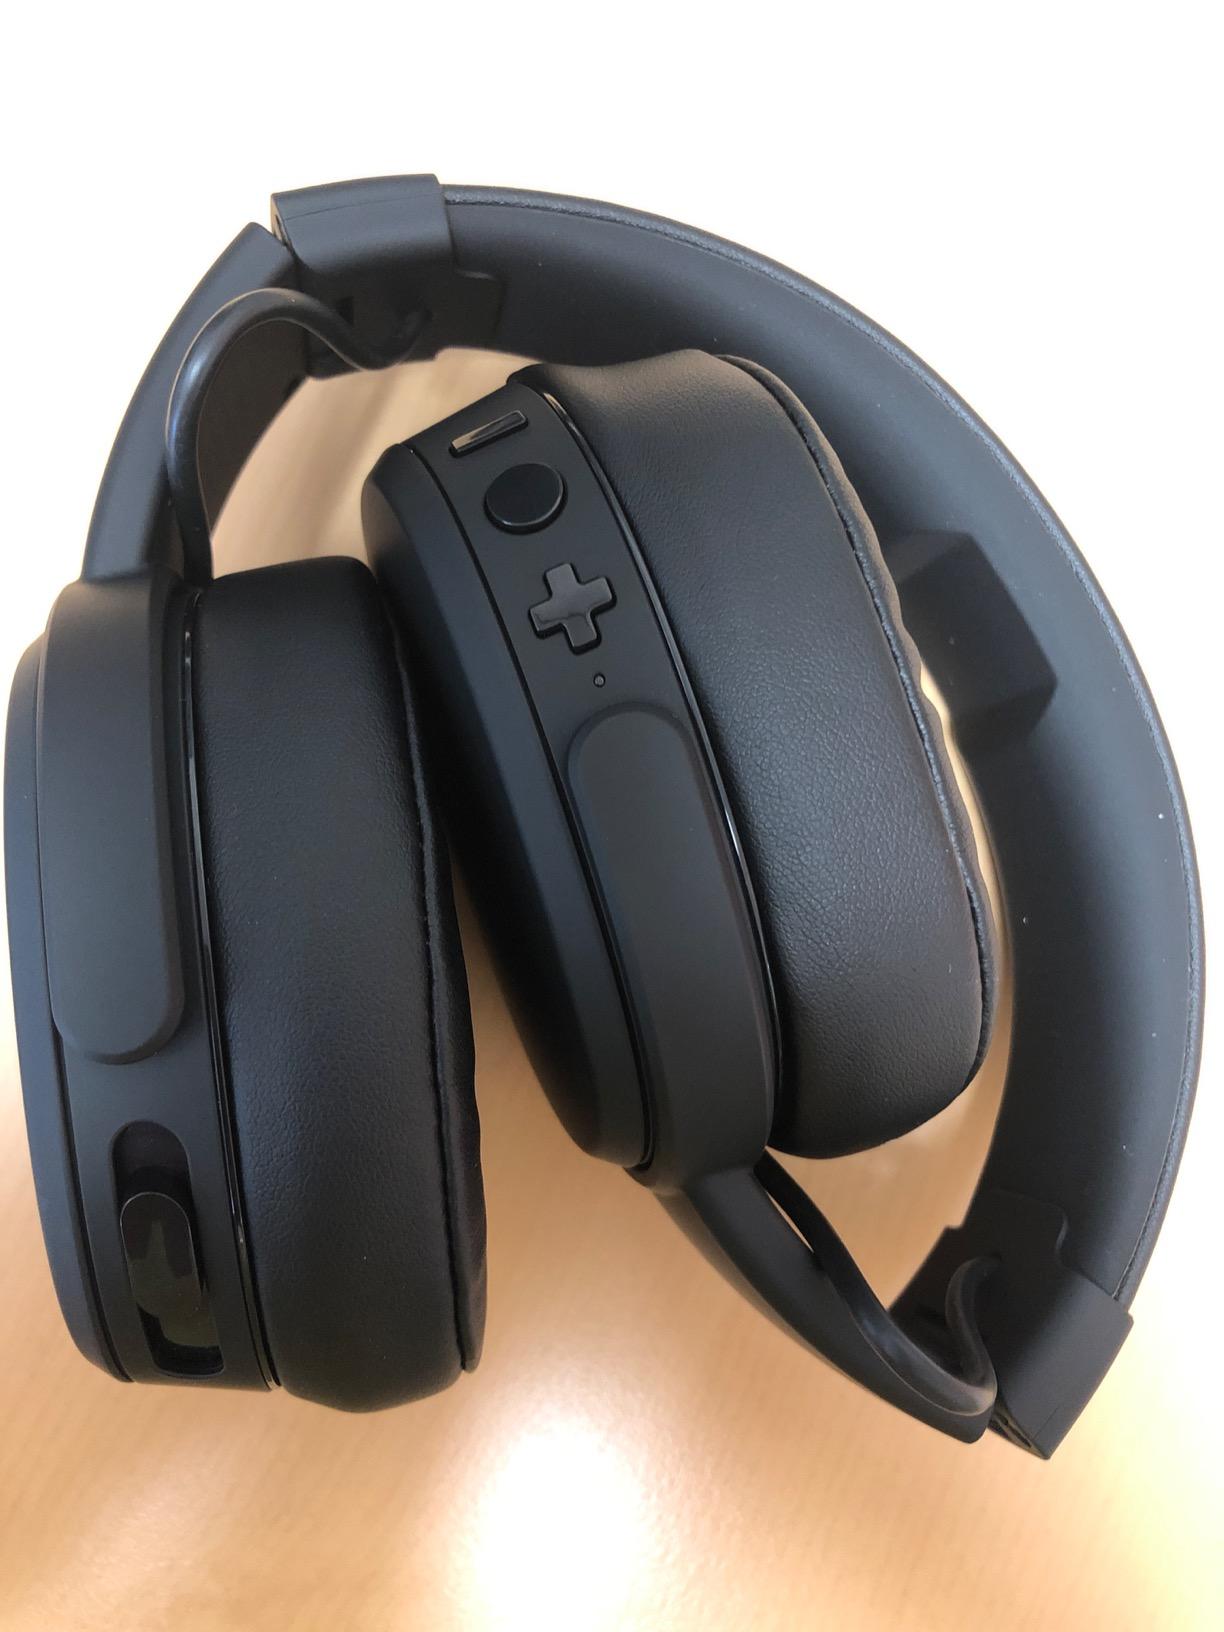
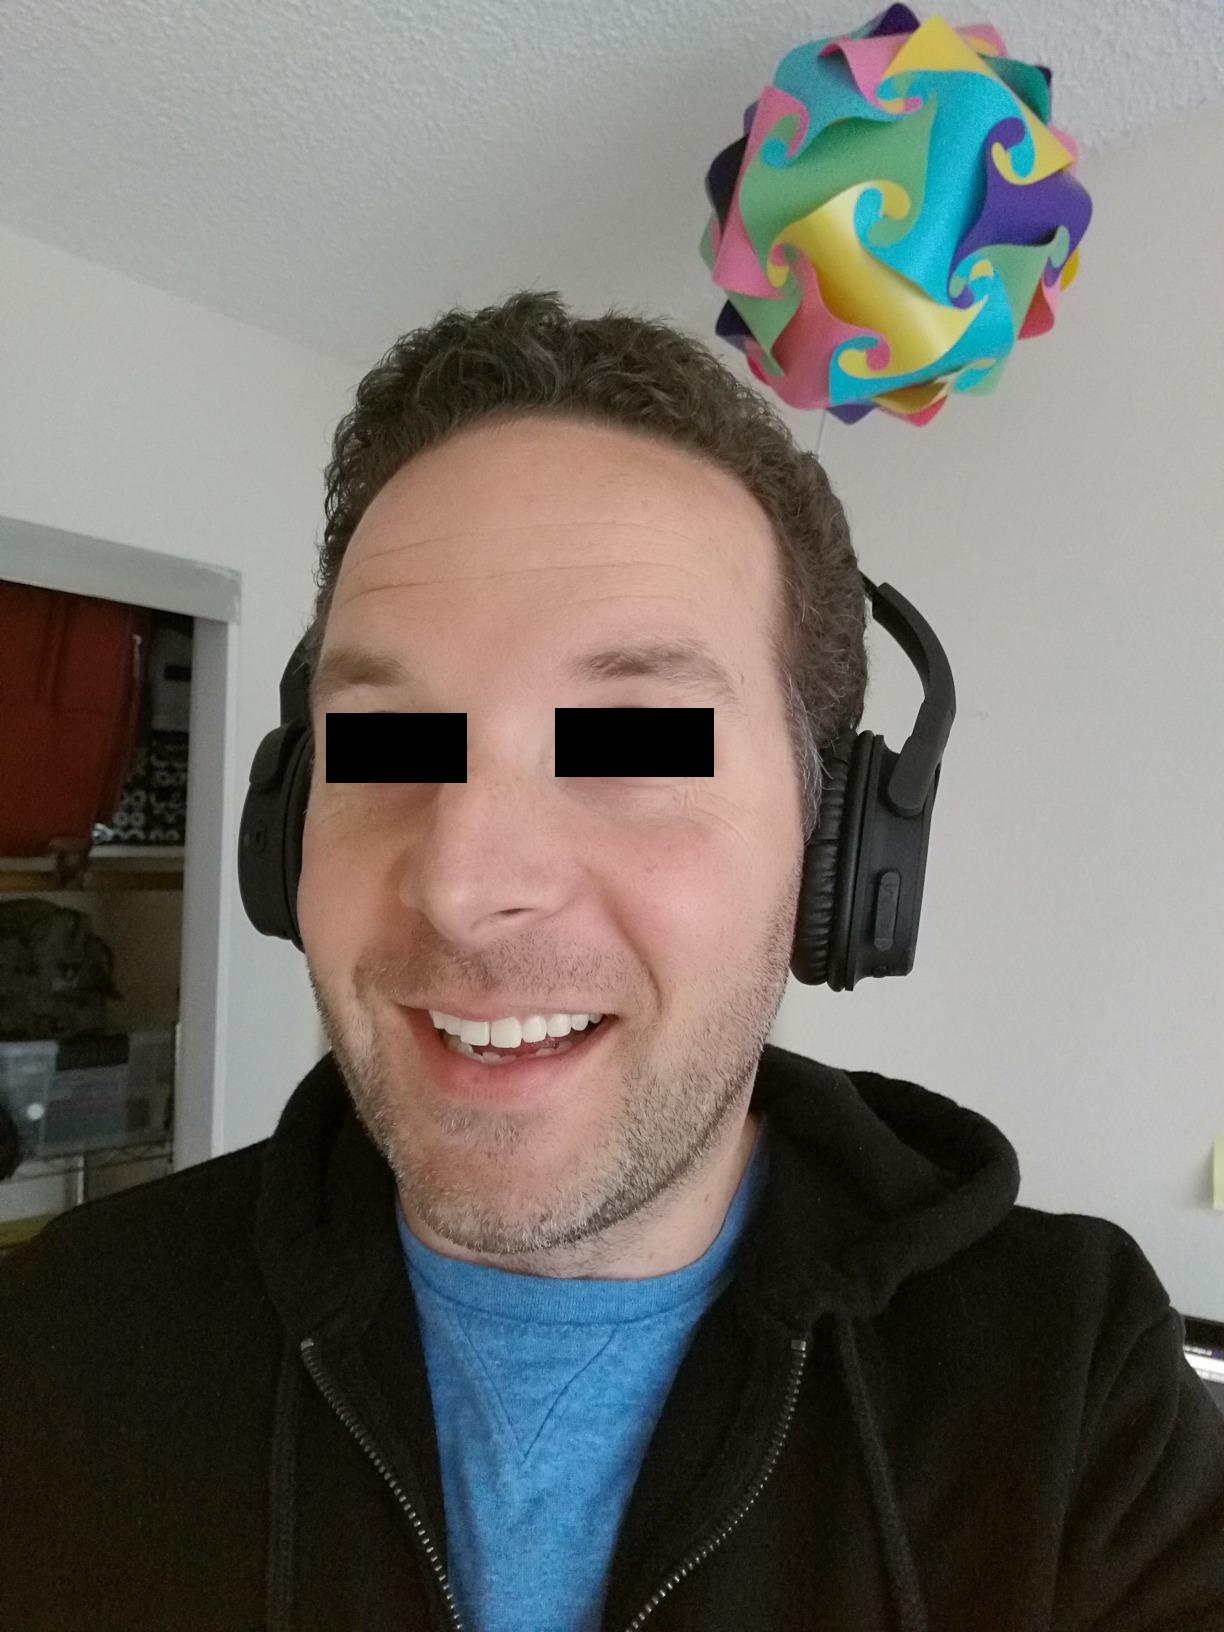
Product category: headphones
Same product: no